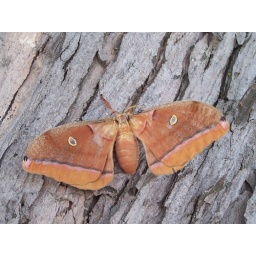
Here is the female all by her lonesome after I spooked the male away taking pics of them fornicating. 08-07